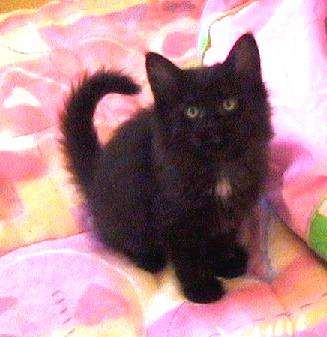
Label: cat